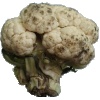
Label: Cauliflower 1